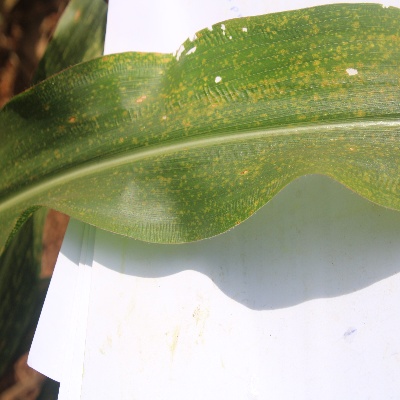
Crop: Maize
Condition: leaf spot